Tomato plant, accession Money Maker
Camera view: vertical (180 deg); turntable rotation: 30 degrees
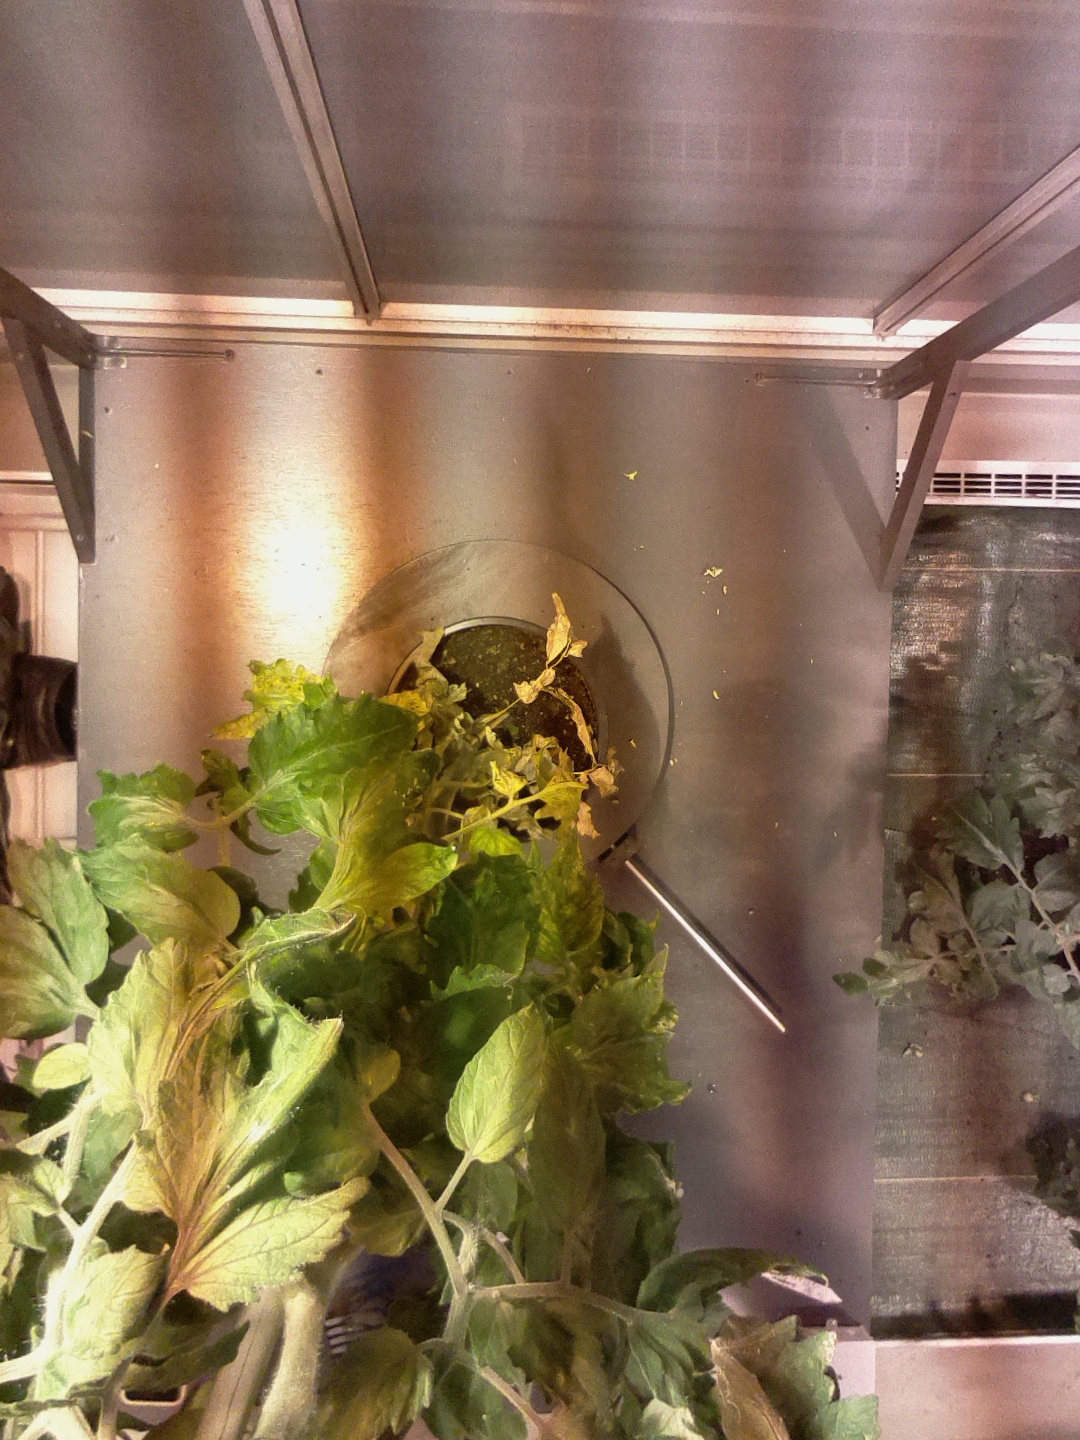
BBCH growth stage 74: 40%-50% of final fruit size